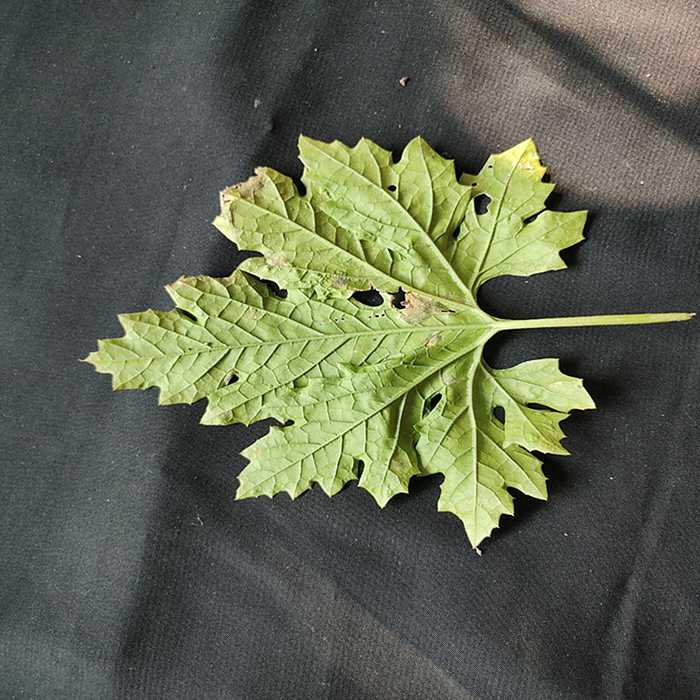
Plant: Bitter Gourd
Label: Downey mildew